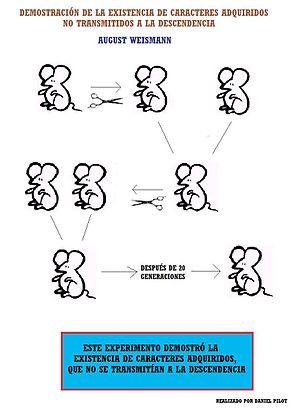
Experiment de Weismann sur couper la queue a des souris